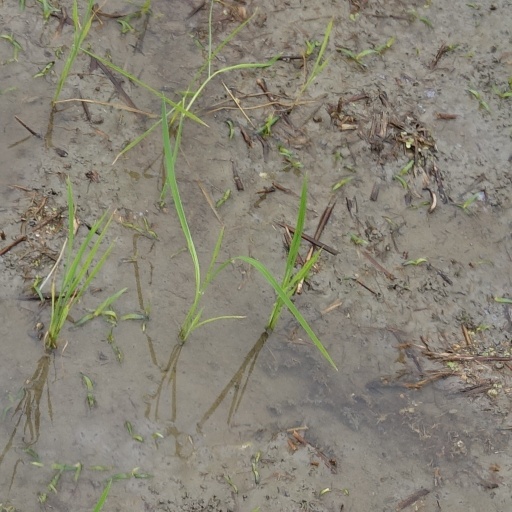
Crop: rice